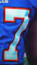
Number: 7